Robert Dietrich

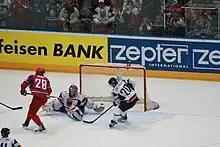
Robert Dietrich in 2010 Men's World Ice Hockey Championships

During his second season with the Admirals in the 2009–10 season, Dietrich established himself as an offensive contributor from the blue line, leading all Admirals defensemen in scoring with an impressive 43 points. Despite his strong performance and consistent play, Dietrich was unable to secure a promotion to the NHL with Nashville. Seeking greater opportunities and a return to his home country, Dietrich chose to continue his professional career in Germany. On June 8, 2010, he signed a two-year contract with Adler Mannheim of the Deutsche Eishockey Liga (DEL).